French destroyer Commandant Lucas

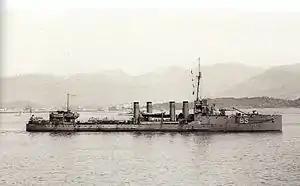
Sister ship in harbor

The "Bisson" class were enlarged versions of the preceding built to a more standardized design. The ships had a length between perpendiculars of , a beam of , and a draft of . Designed to displace , they displaced at normal load. Their crew numbered 80–83 men.